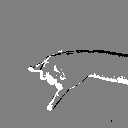
ASL letter: j